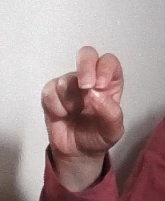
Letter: gaaf